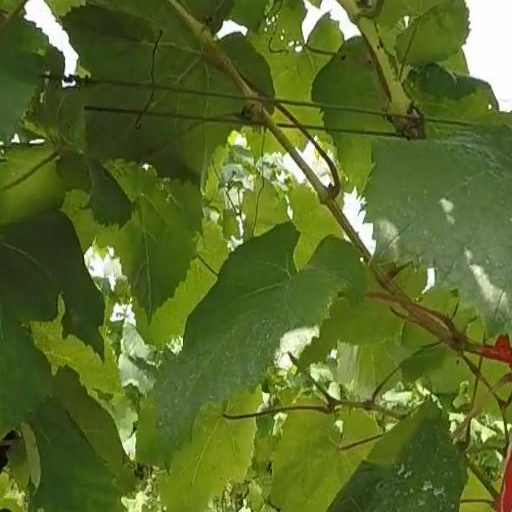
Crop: grape